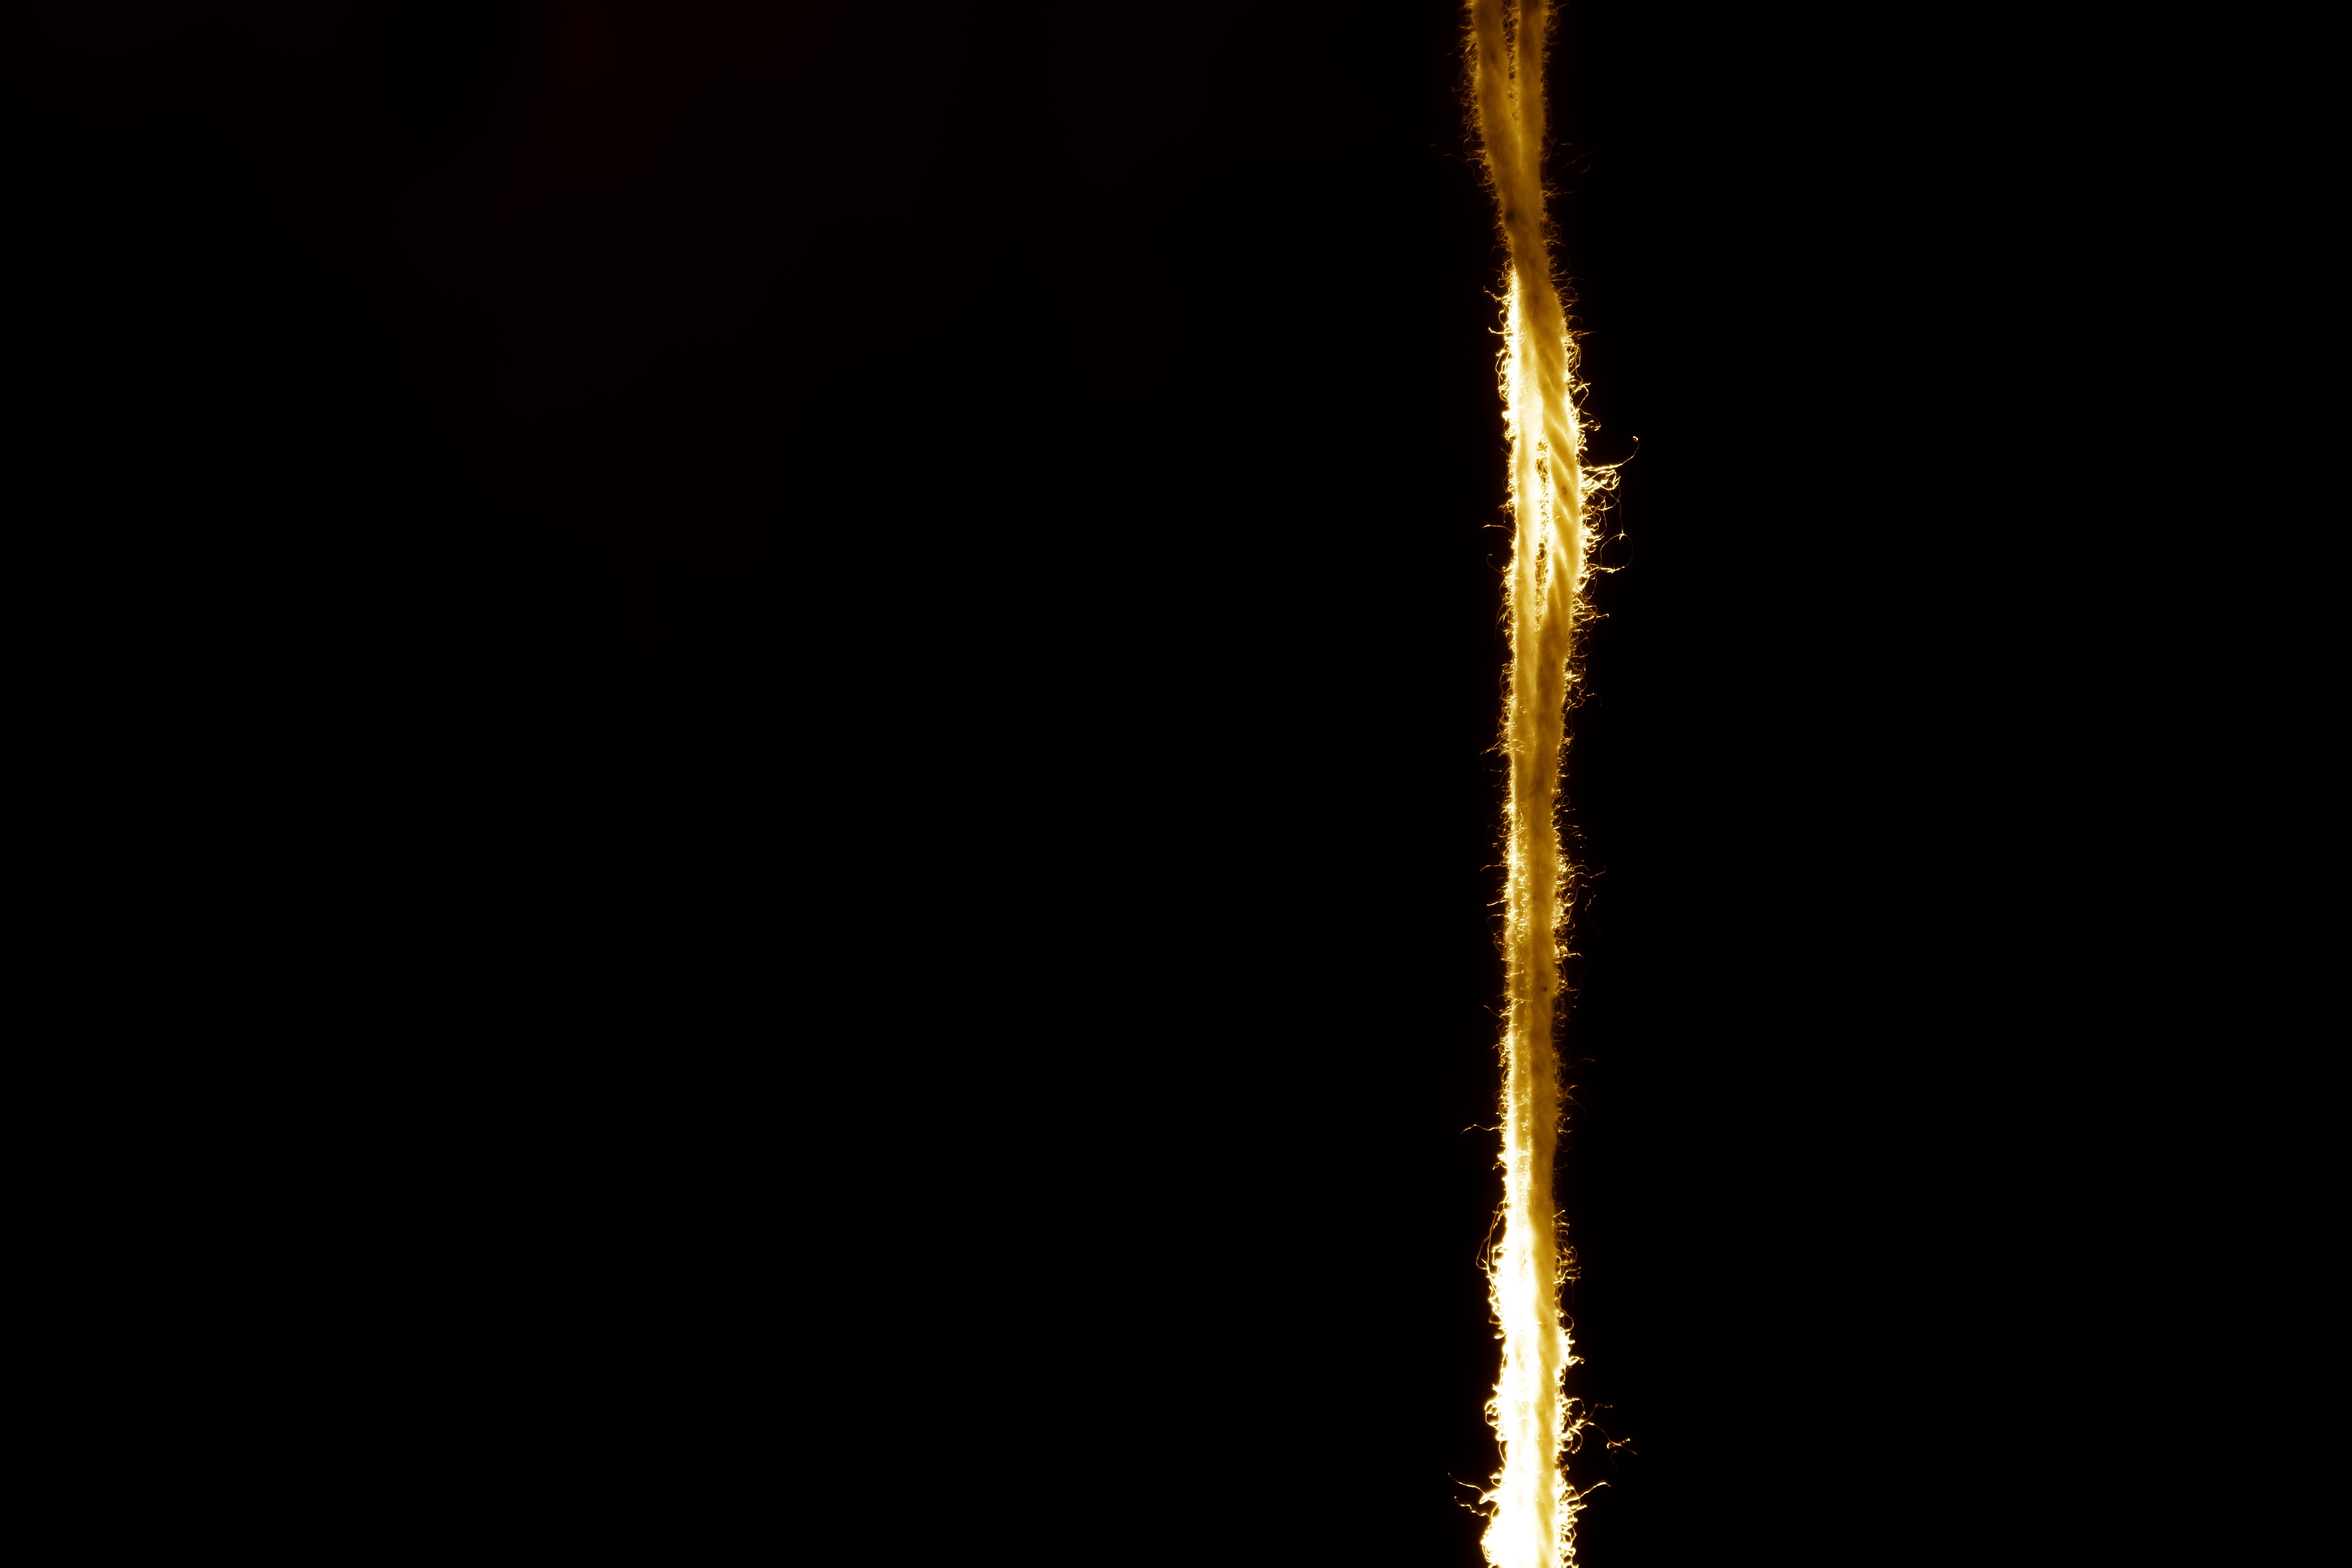
rope, lace, flame, hanging, lighting, piola